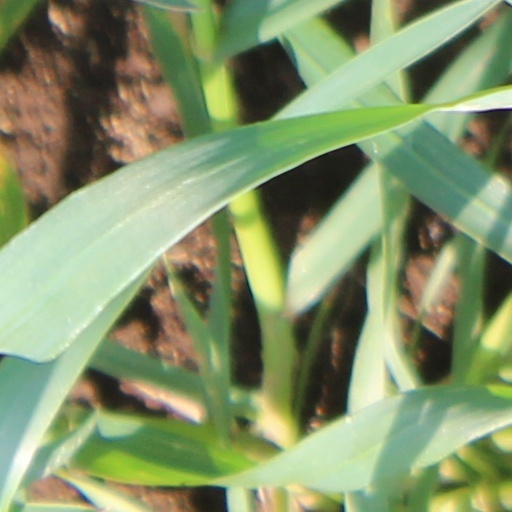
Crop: wheat